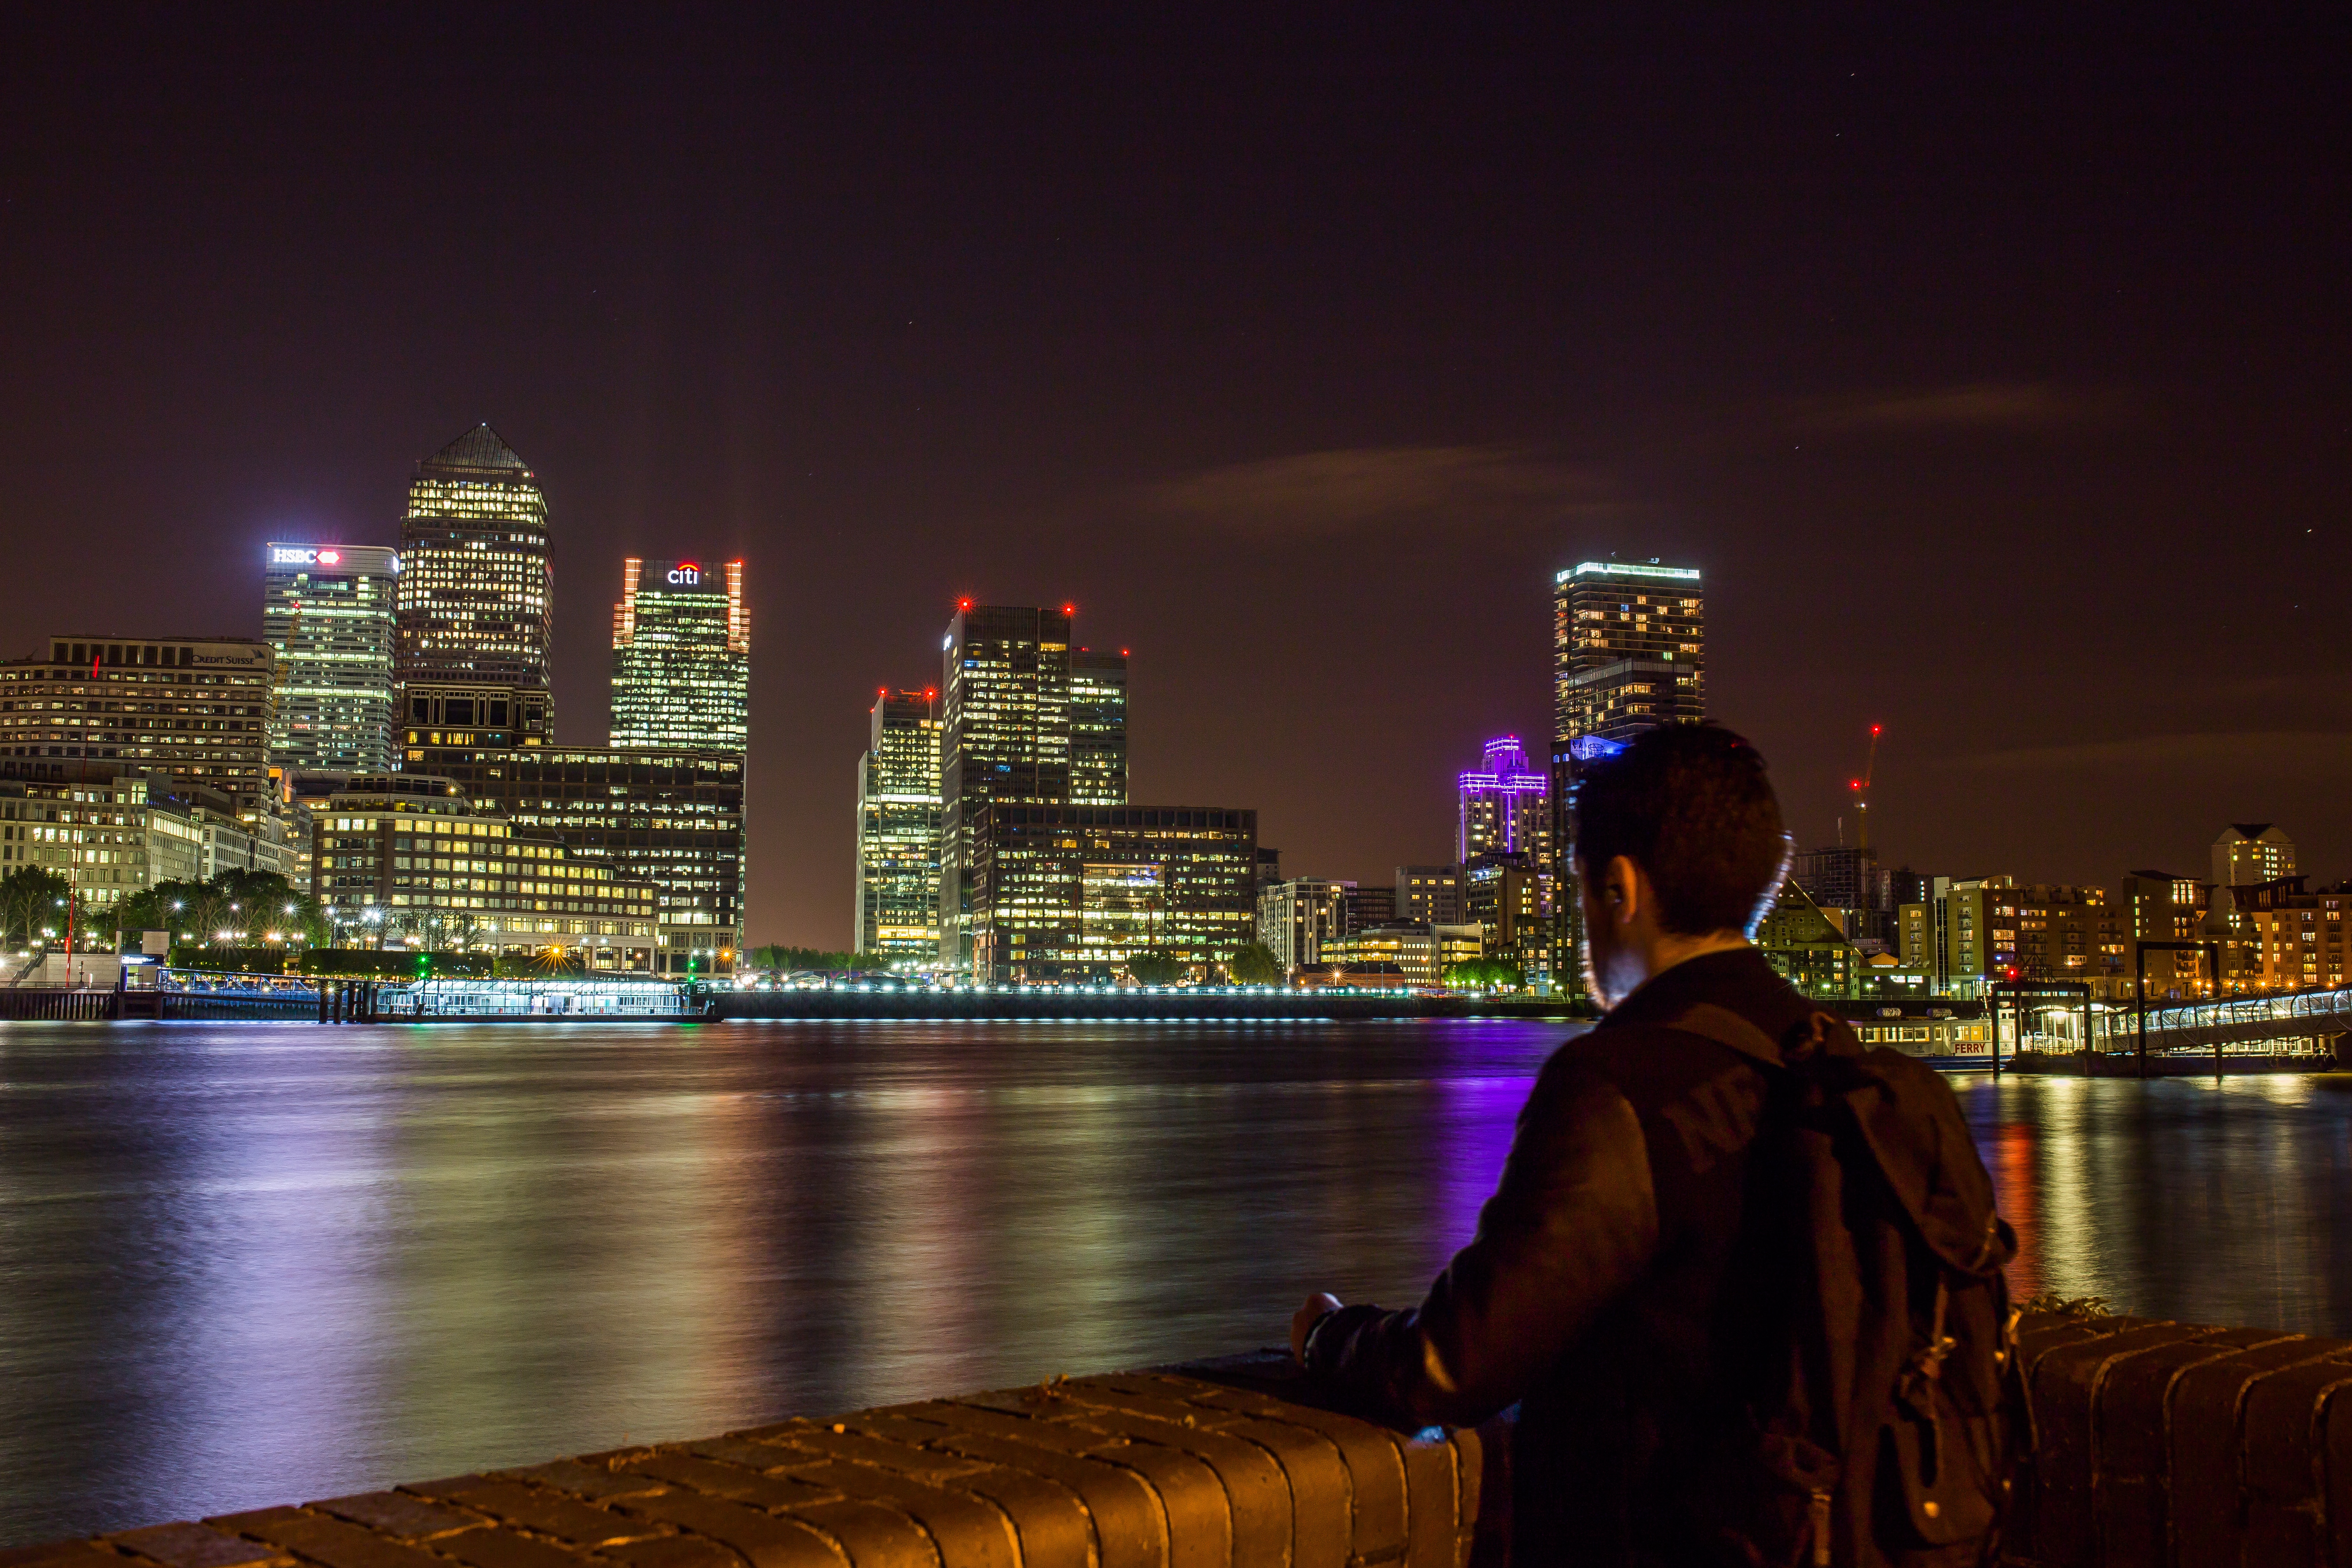
cityscape, city, night, metropolitan area, skyline, urban area, metropolis, landmark, sky, human settlement, light, skyscraper, purple, downtown, tower block, reflection, lighting, water, architecture, river, building, magenta, evening, cloud, tourism, midnight, tower, tourist attraction, dusk